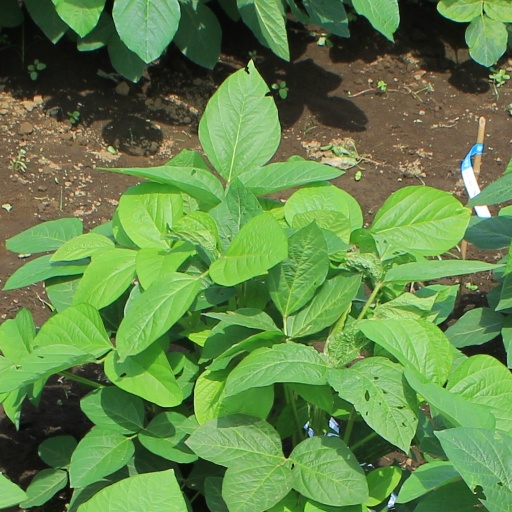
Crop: soybean